2011 Tuscaloosa–Birmingham tornado

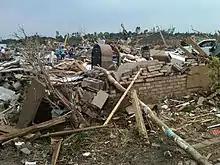
A flattened residence in Concord, Alabama after the EF4 tornado.

By the time the tornado lifted northeast of Birmingham, it had left behind a path of destruction of through Greene, Tuscaloosa and Jefferson counties. The tornado killed 64 people, including six University of Alabama students. It caused approximately $2.4 billion of property damage, surpassing the 1999 Bridge Creek–Moore tornado as the costliest single tornado in United States history at that time. Less than a month later, however, this number was surpassed by the Joplin, Missouri tornado, which caused $2.8 billion in damage.